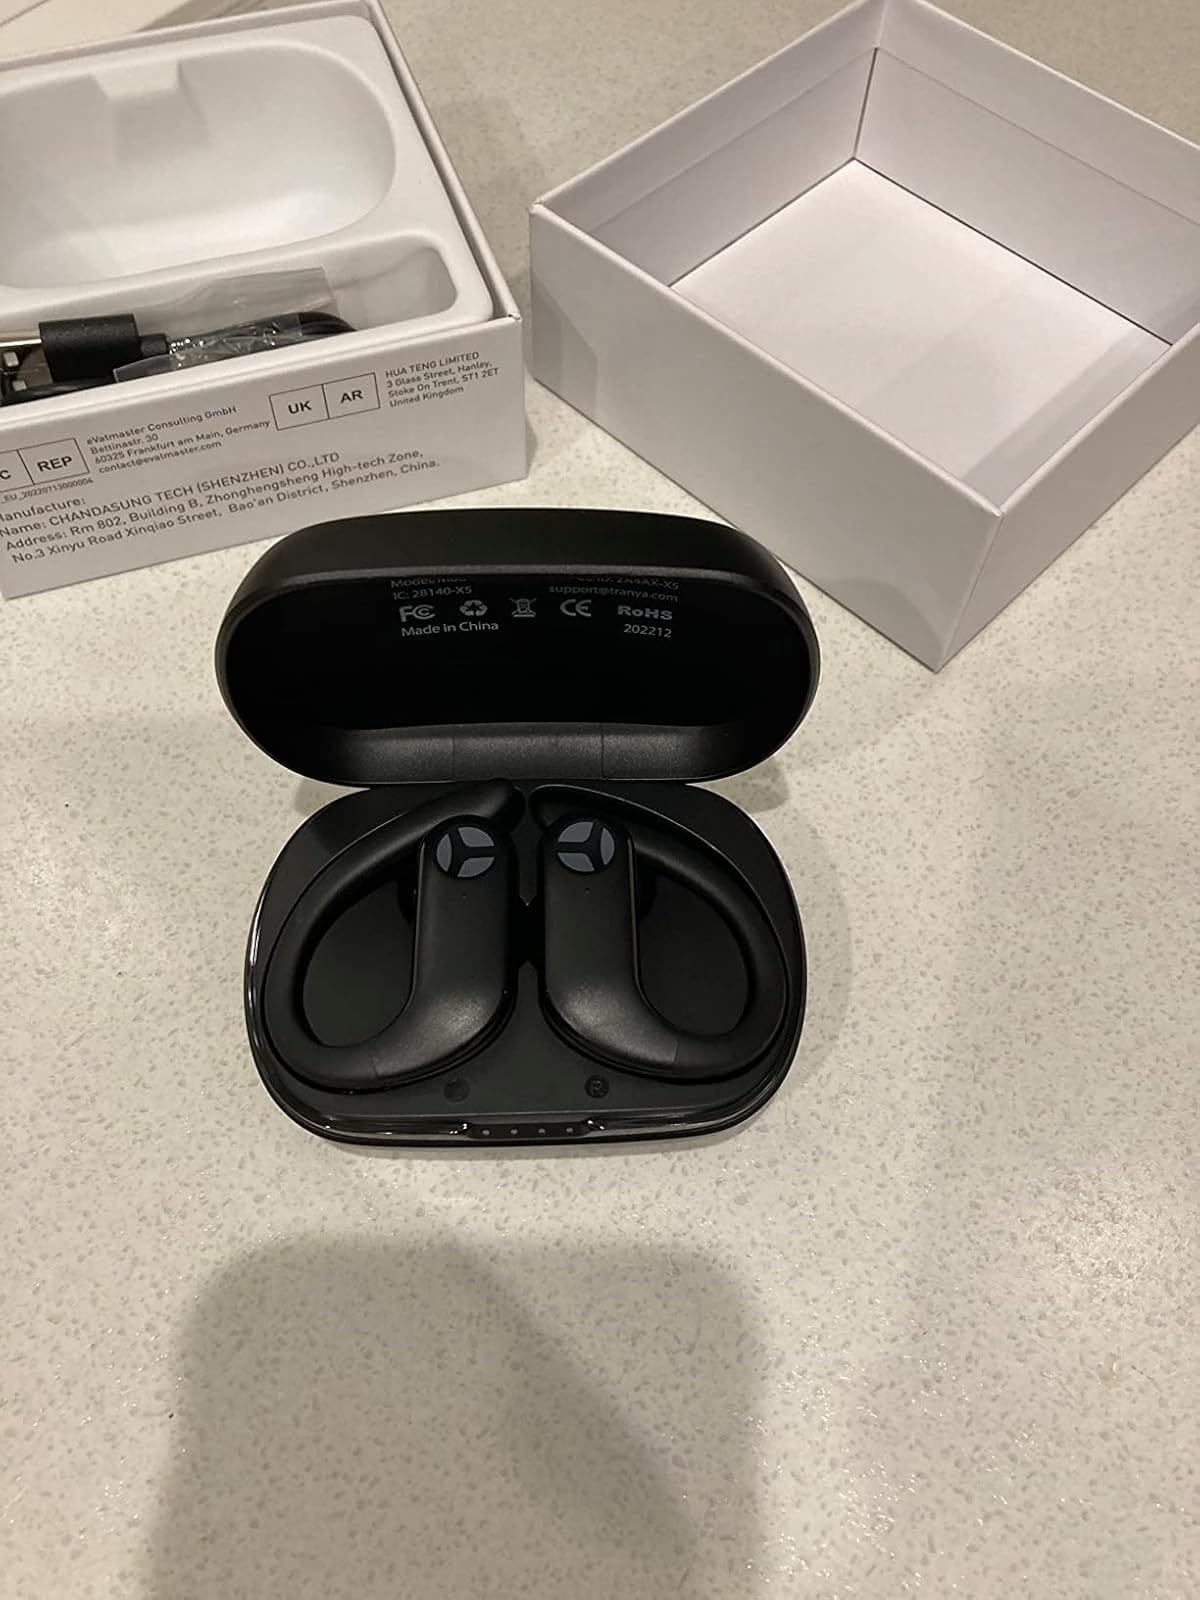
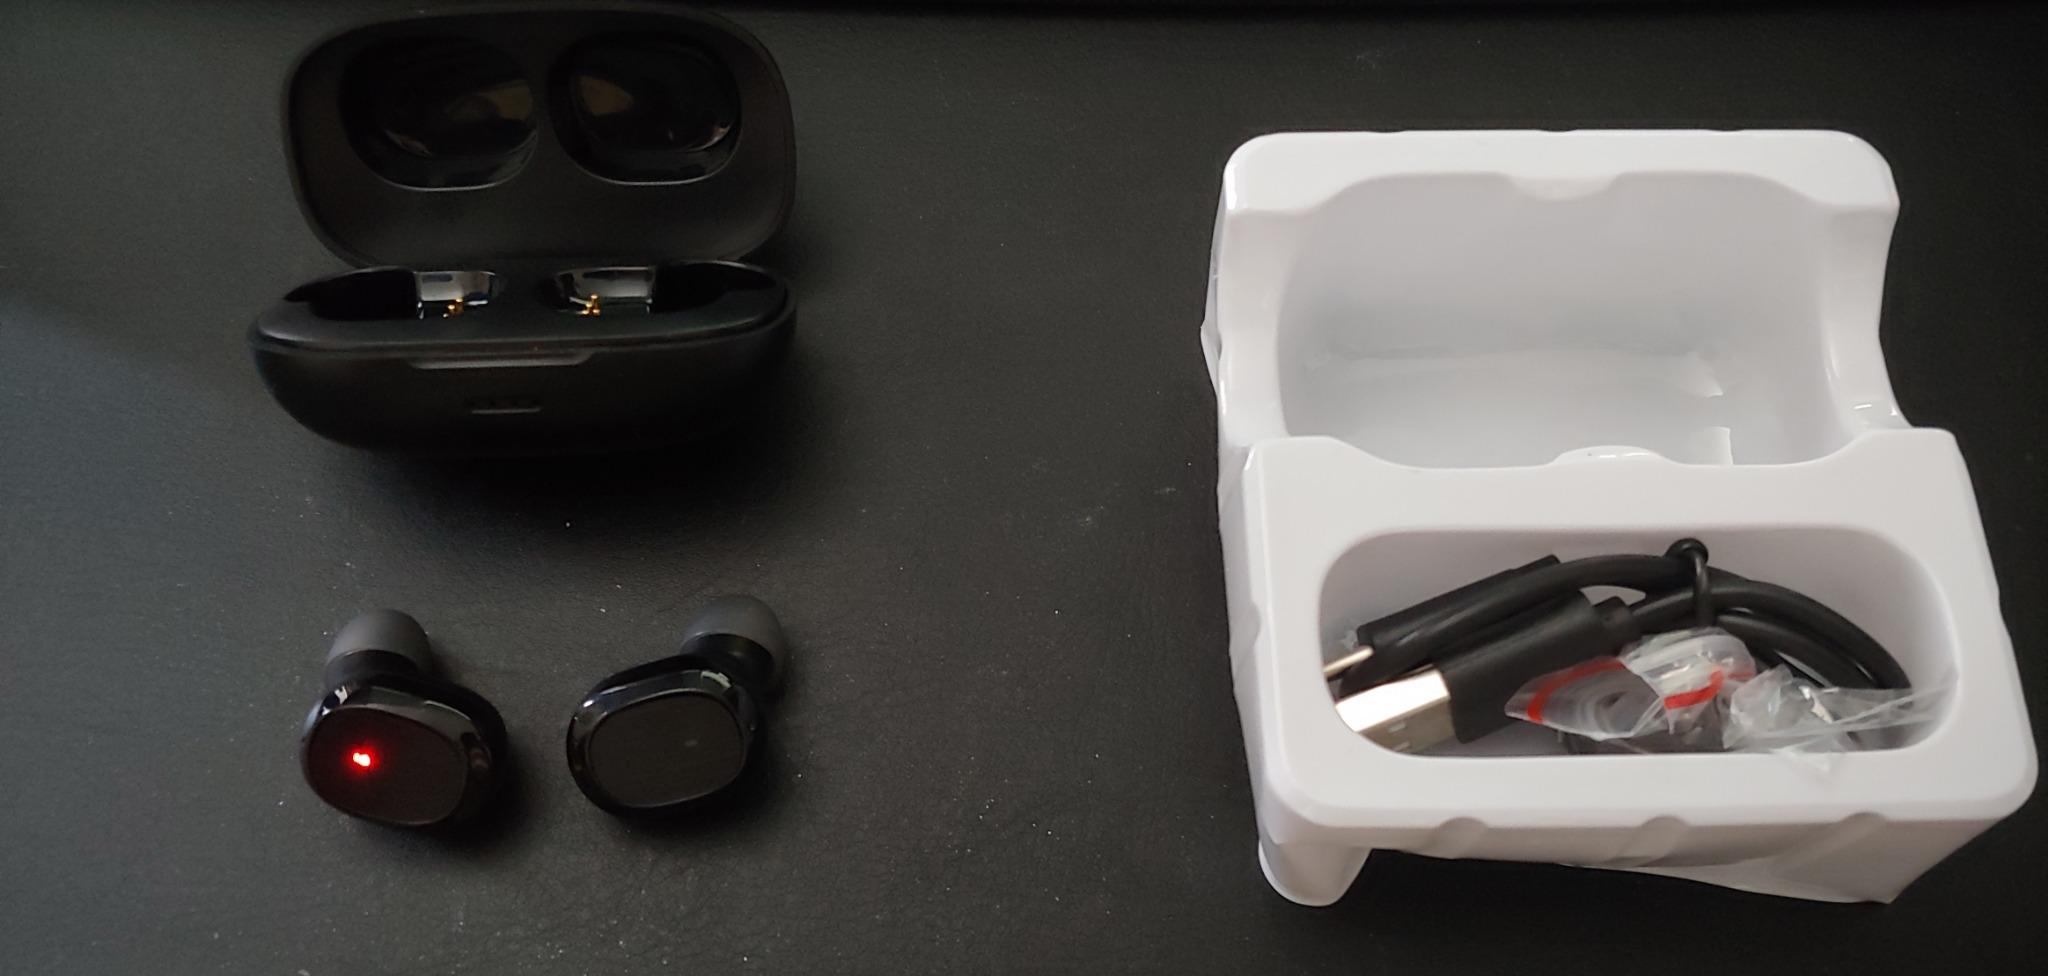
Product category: earbuds
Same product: no